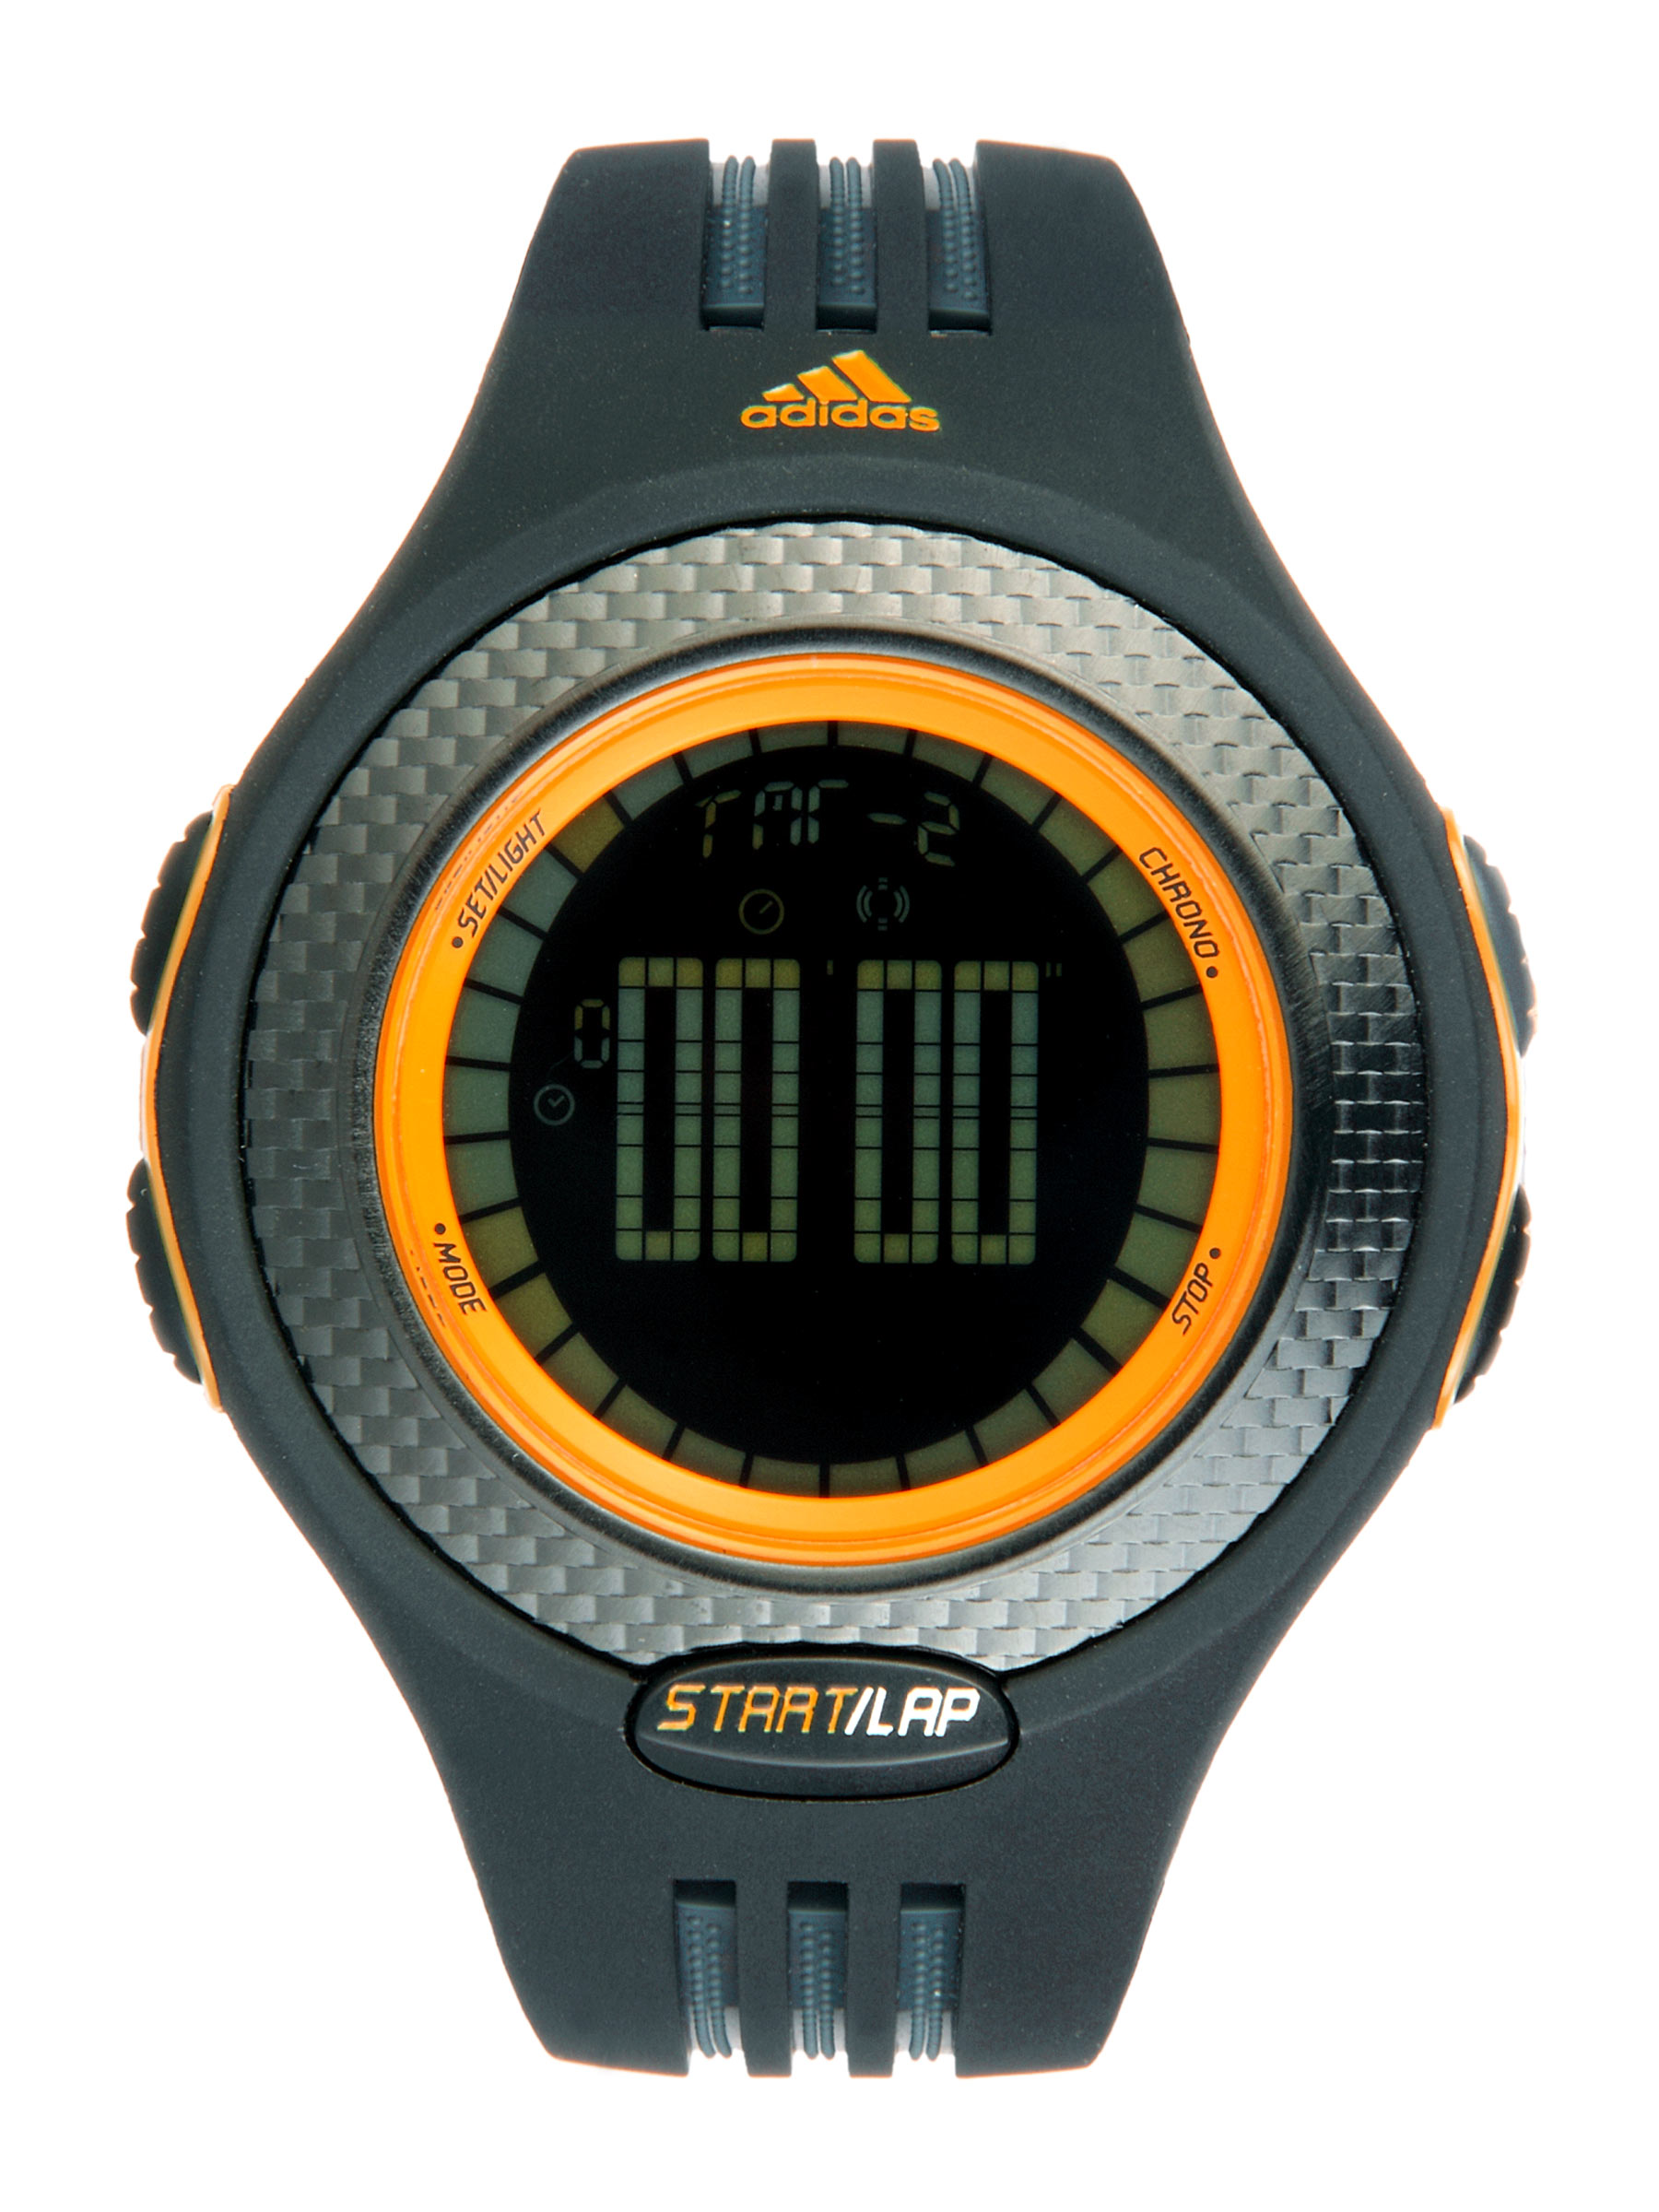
ADIDAS Unisex Digital Black Watch
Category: Accessories / Watches / Watches
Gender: Unisex
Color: Black
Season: Winter 2016
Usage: Casual